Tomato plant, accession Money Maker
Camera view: horizontal (90 deg, fisheye); turntable rotation: 330 degrees
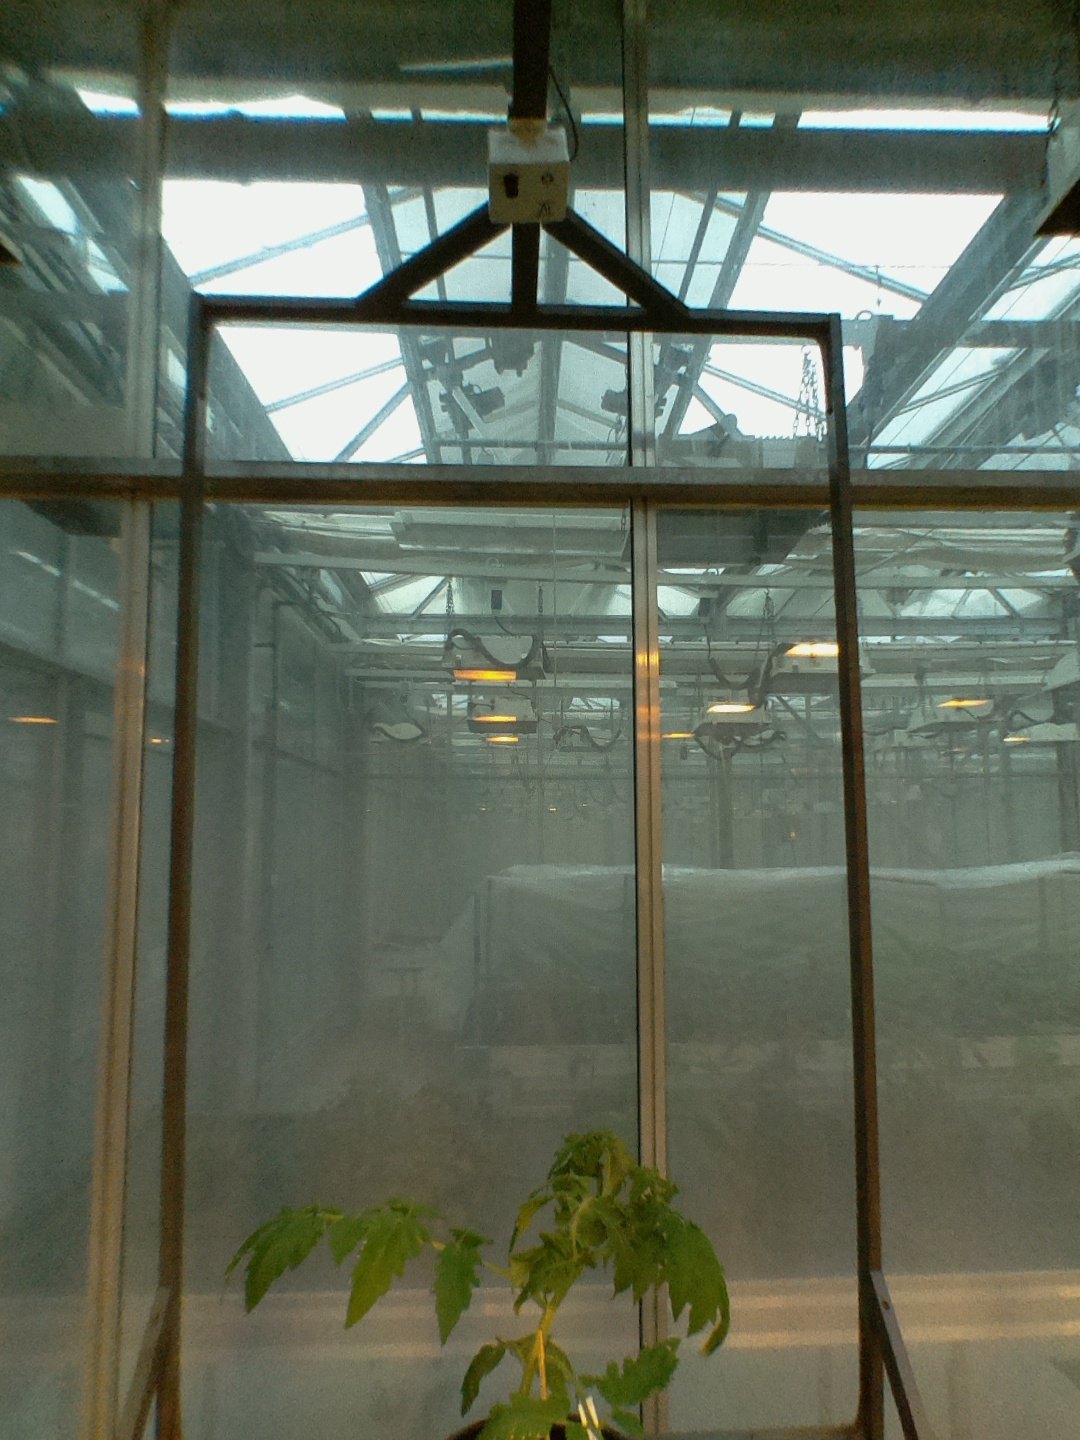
BBCH growth stage 13: 6 of true leaves visible